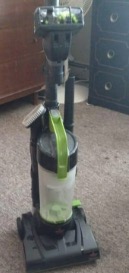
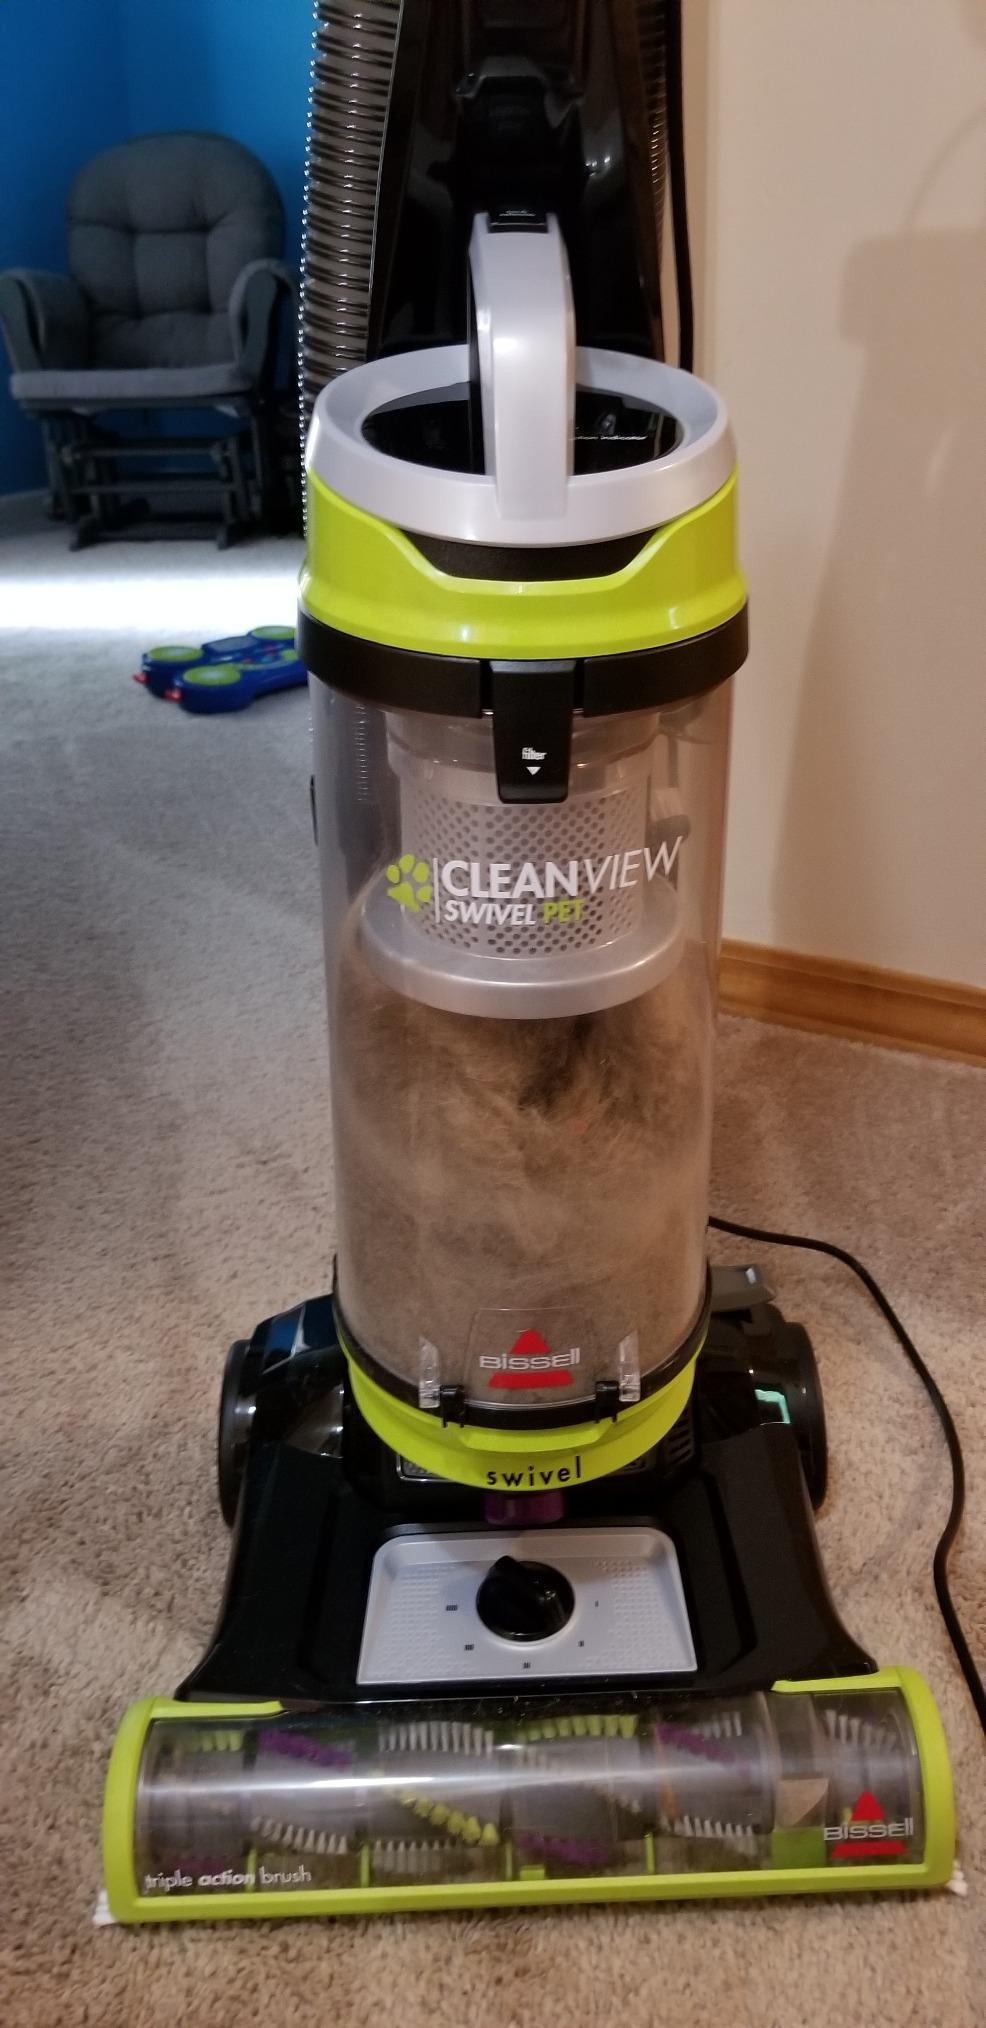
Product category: items_vacuum
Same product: no